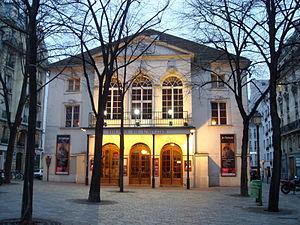
Théâtre de l'Atelier (Montmartre, Paris, France)
Le théâtre de l’Atelier est un théâtre privé situé à Montmartre, 1 place Charles-Dullin dans le 18ᵉ arrondissement de Paris.
Cet article recense les monuments historiques du 18ᵉ arrondissement de Paris, en France.
André Schlesser, surnommé Dadé, est un chanteur, cabaretiste d'origine gitane, qui forme avec Marc Chevalier le duo Marc Et André à partir de 1947. En 1951, avec ses amis Léo Noël et Brigitte Sabouraud, les deux compères fondent le Cabaret L'Écluse, qu'ils dirigeront jusqu'en 1974. Il a été aussi comédien, chanteur de théâtre pour Jean Vilar notamment. Il a été marié à la comédienne Maria Casares.